Sanjō, Niigata

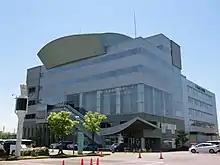
Tsubamesanjo Regional Industries Promotion Center Research Core

Sanjō is traditionally known for its iron crafts, notably knives and scissors. The following are headquartered in Sanjō.